Jerry and Tom

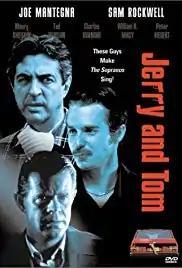
DVD cover of Jerry and Tom

Jerry and Tom is a 1998 American black comedy crime film directed by Saul Rubinek in his directorial debut. The screenplay was adapted by Rick Cleveland from his own 1994 one-act play. The film stars Joe Mantegna and Sam Rockwell as contract killers who work at a used car dealership. The film premiered at the Sundance Film Festival in January 1998, and, after Miramax declined to release it theatrically, aired on Showtime.